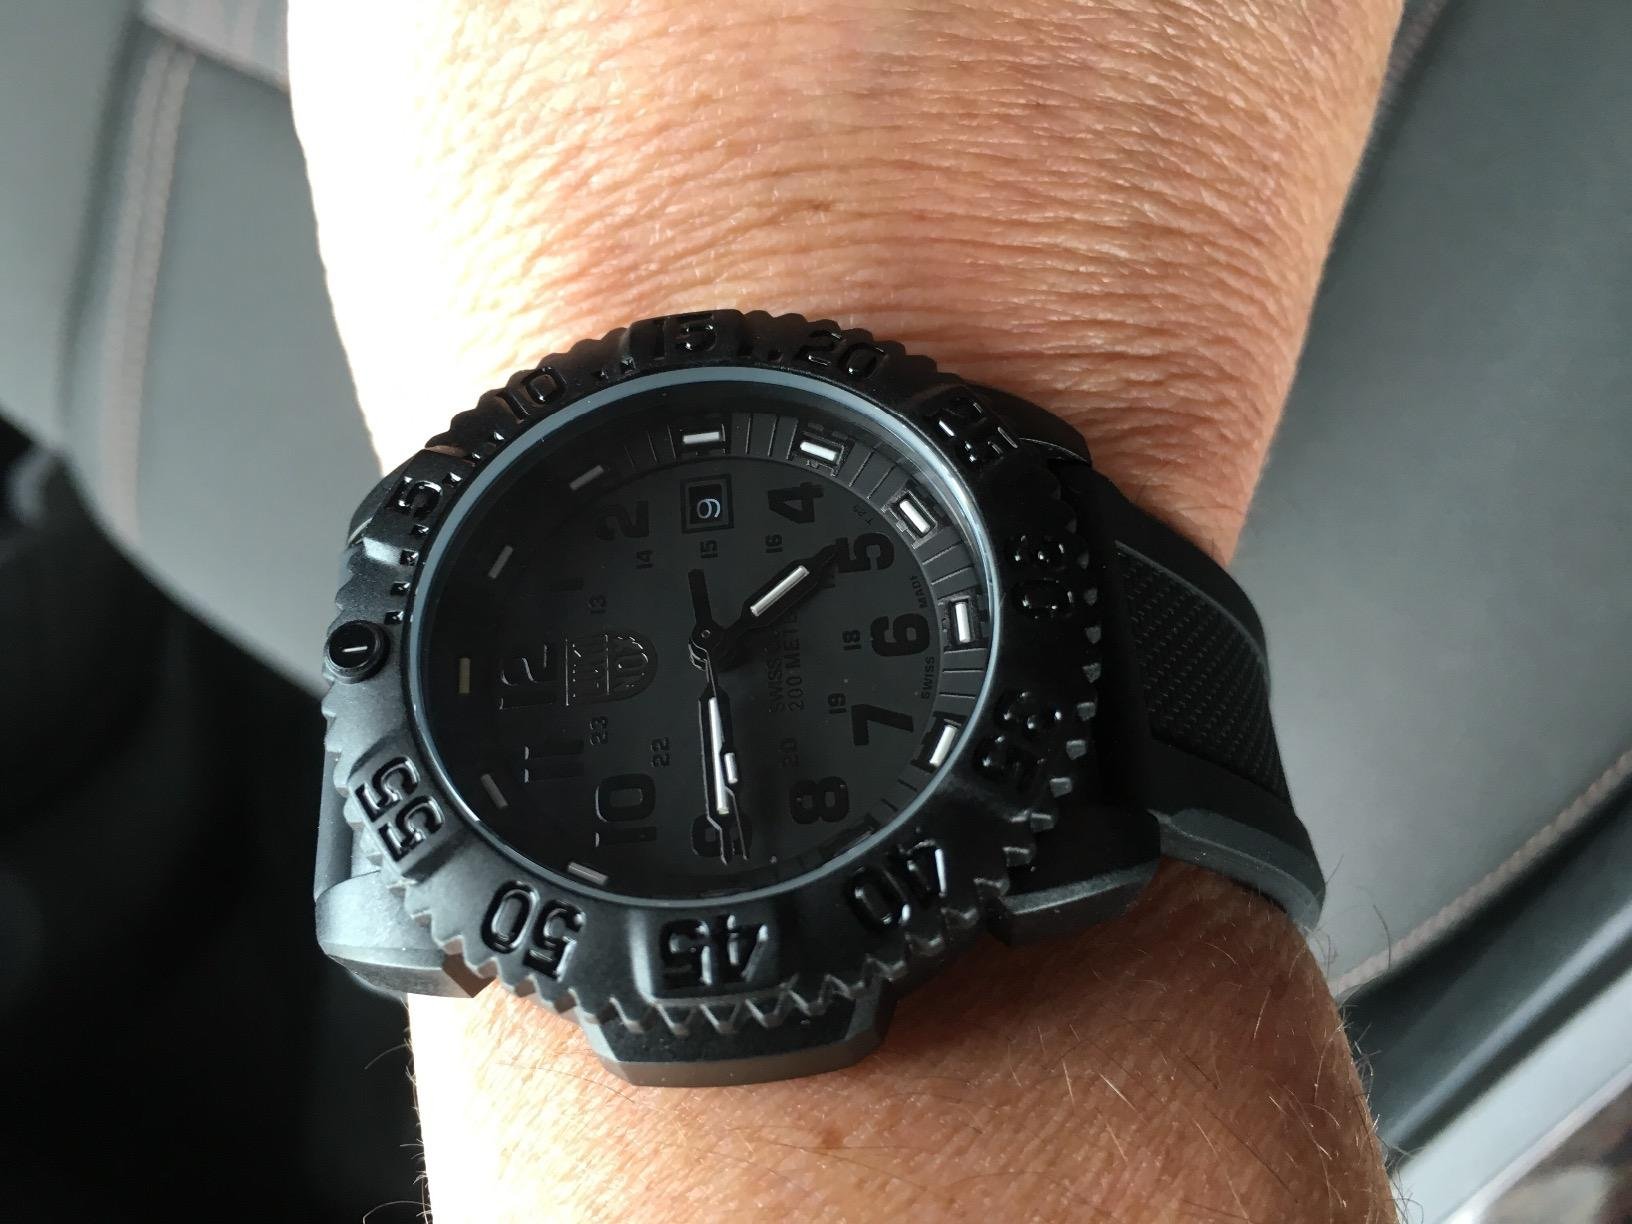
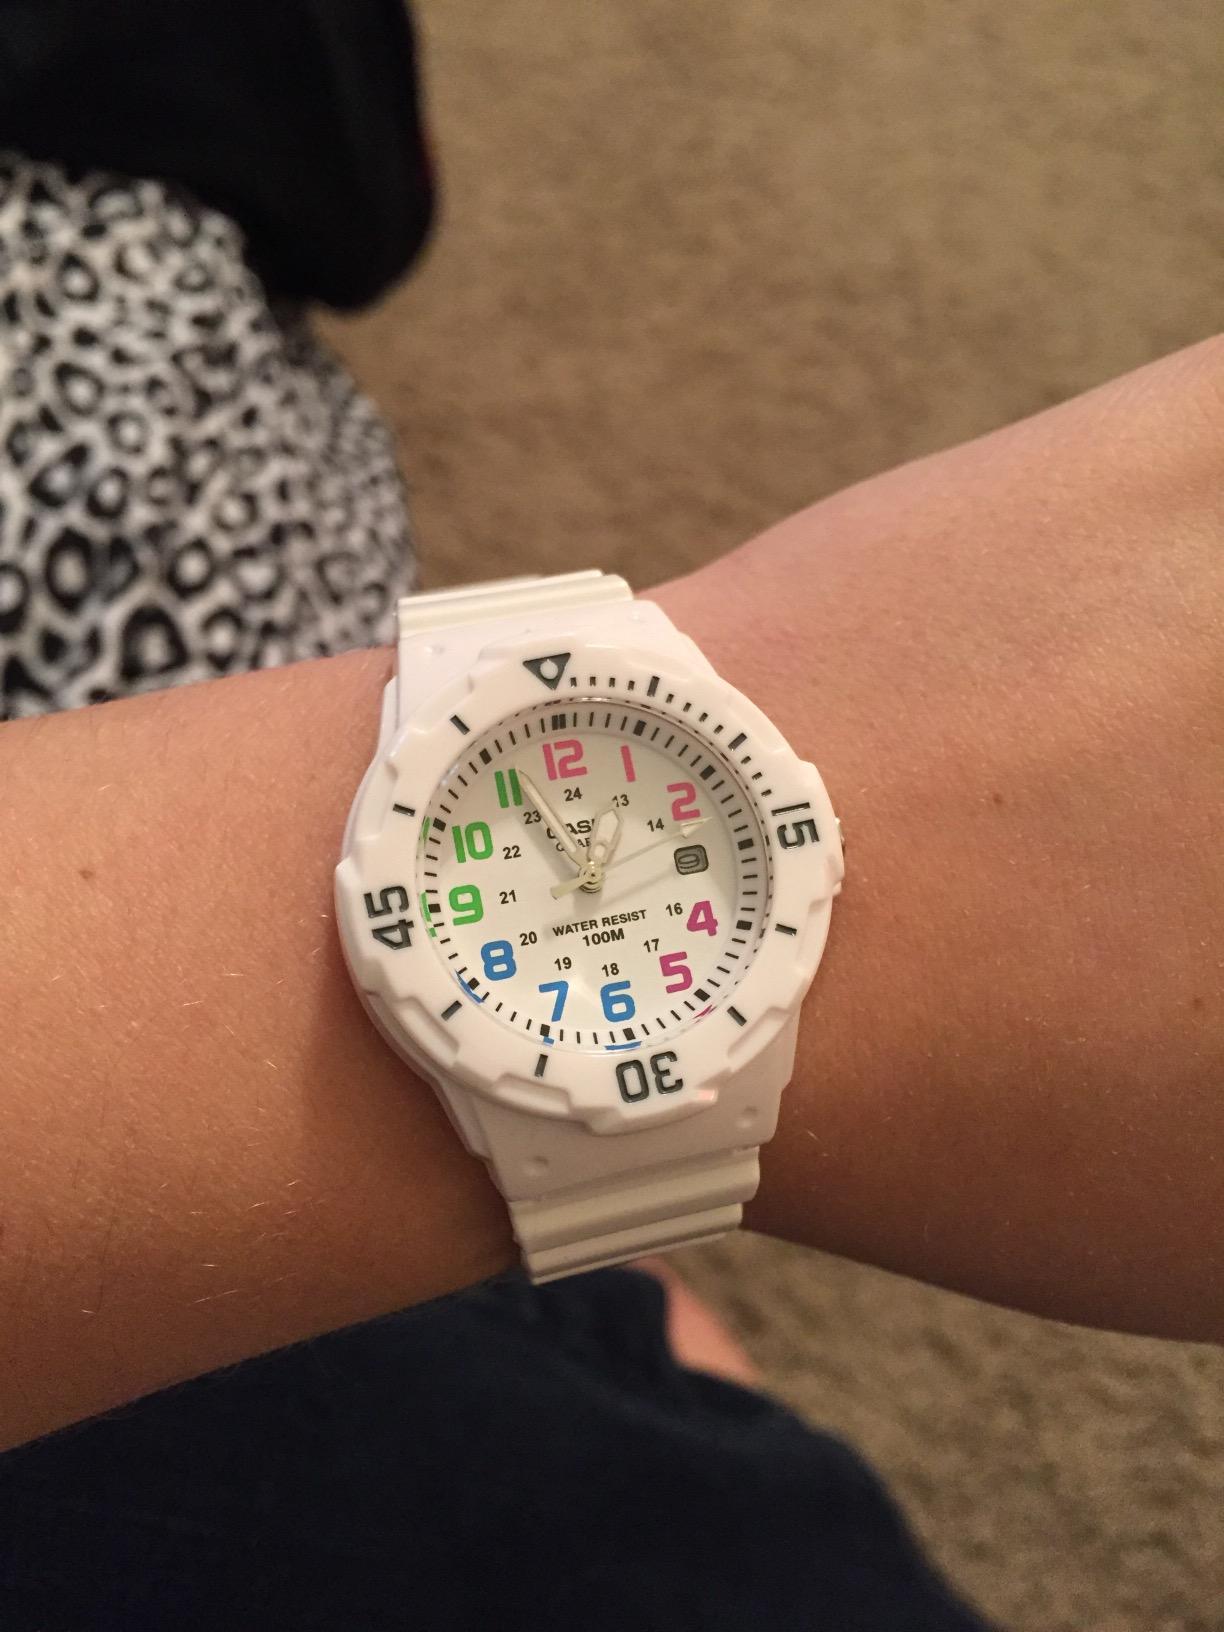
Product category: accessories_watch
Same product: no